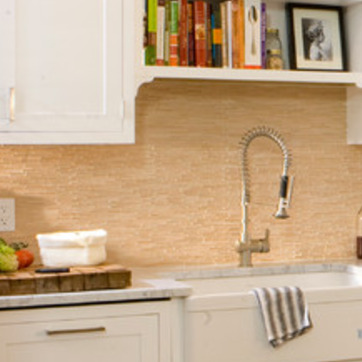
Material: tile